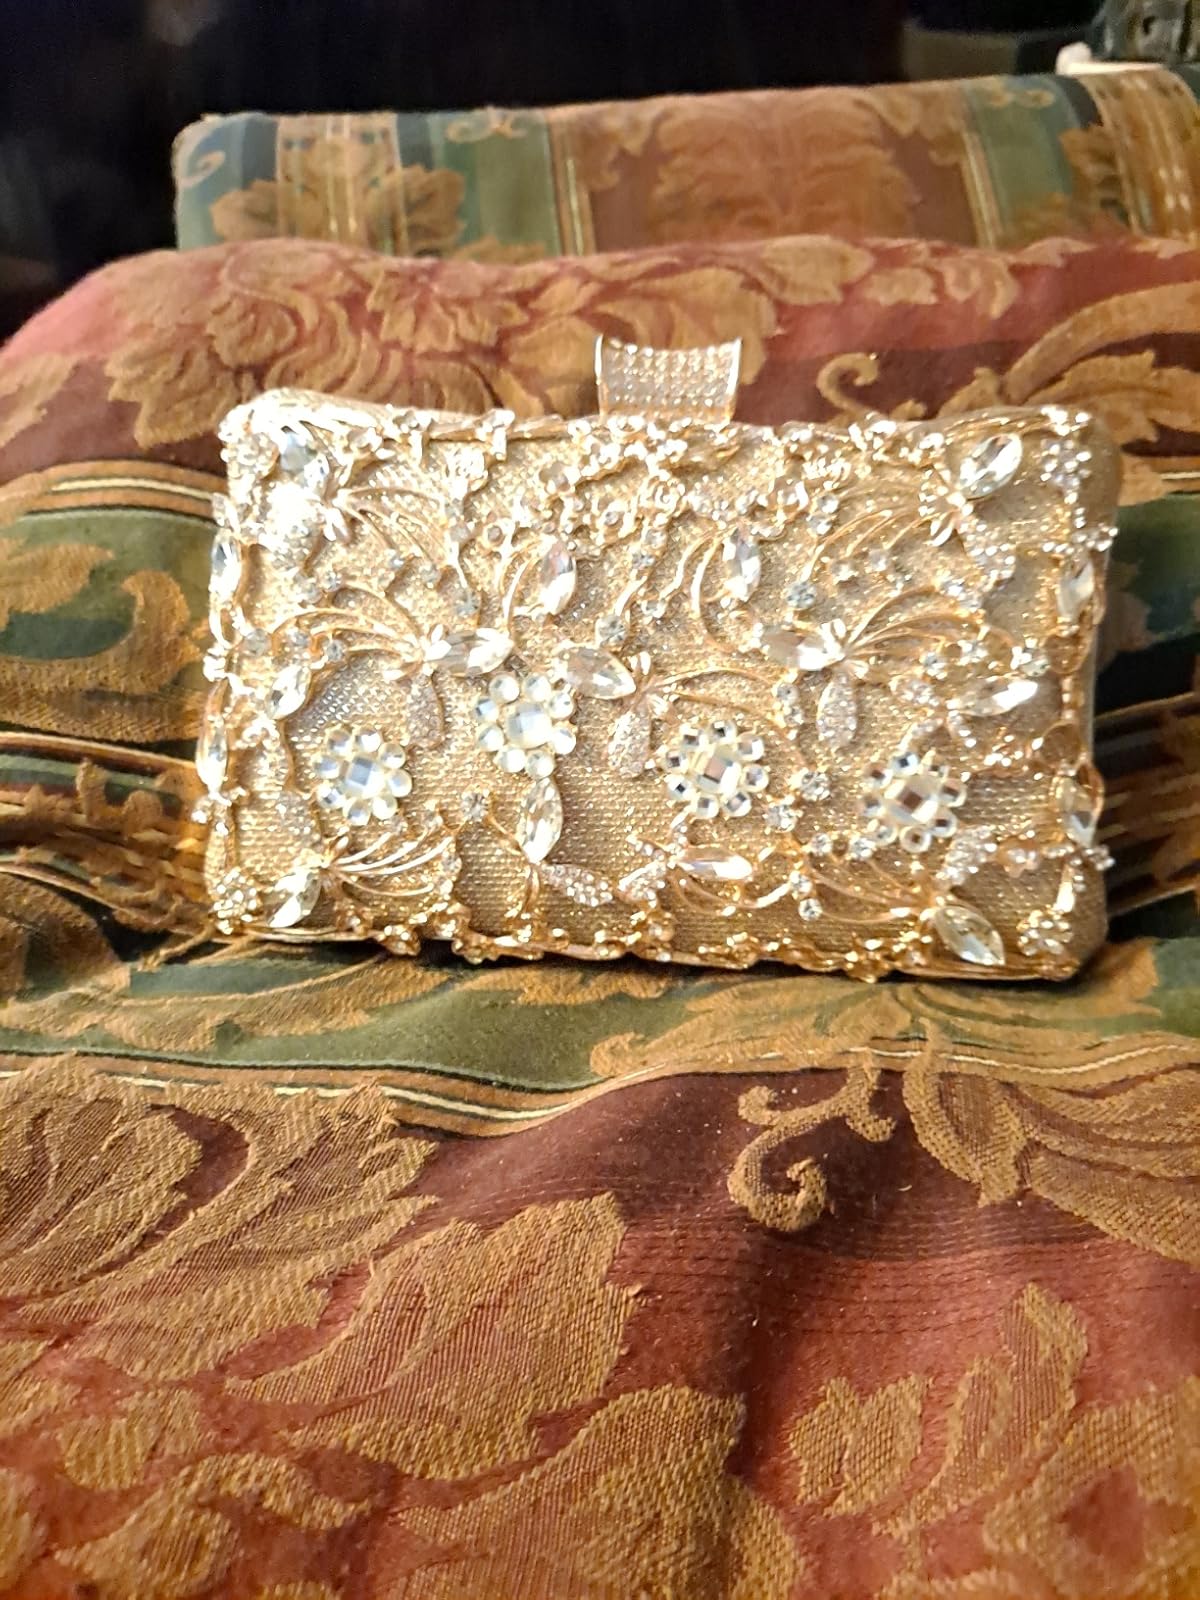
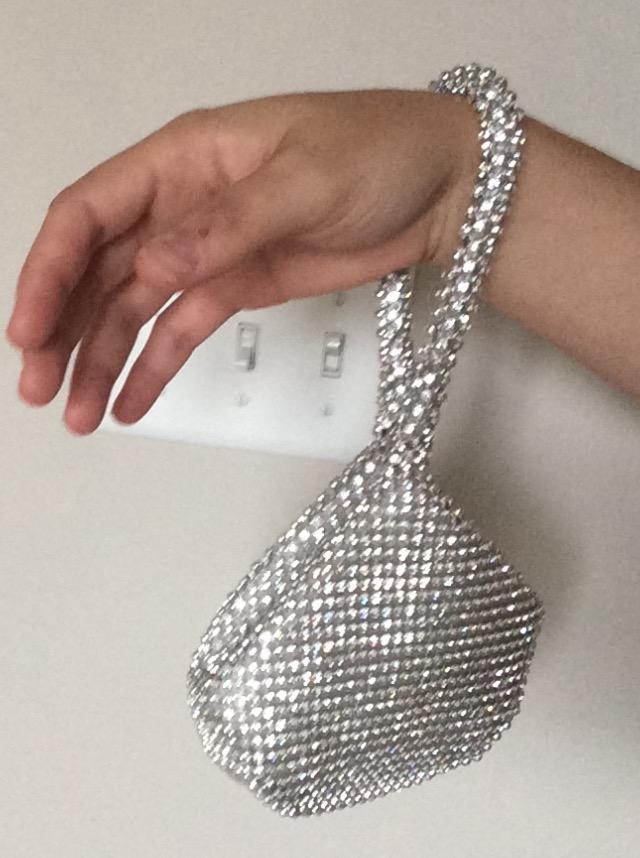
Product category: accessories_handbag
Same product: no